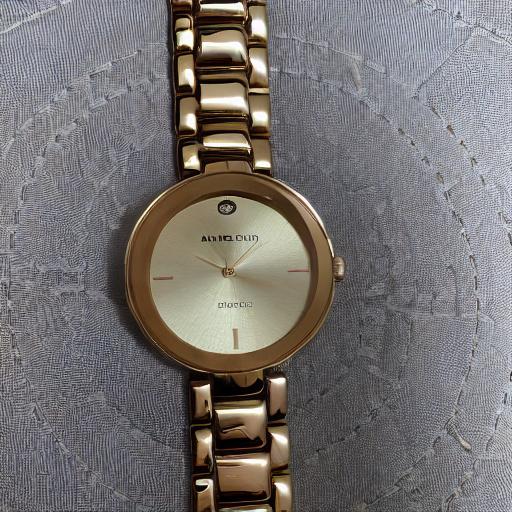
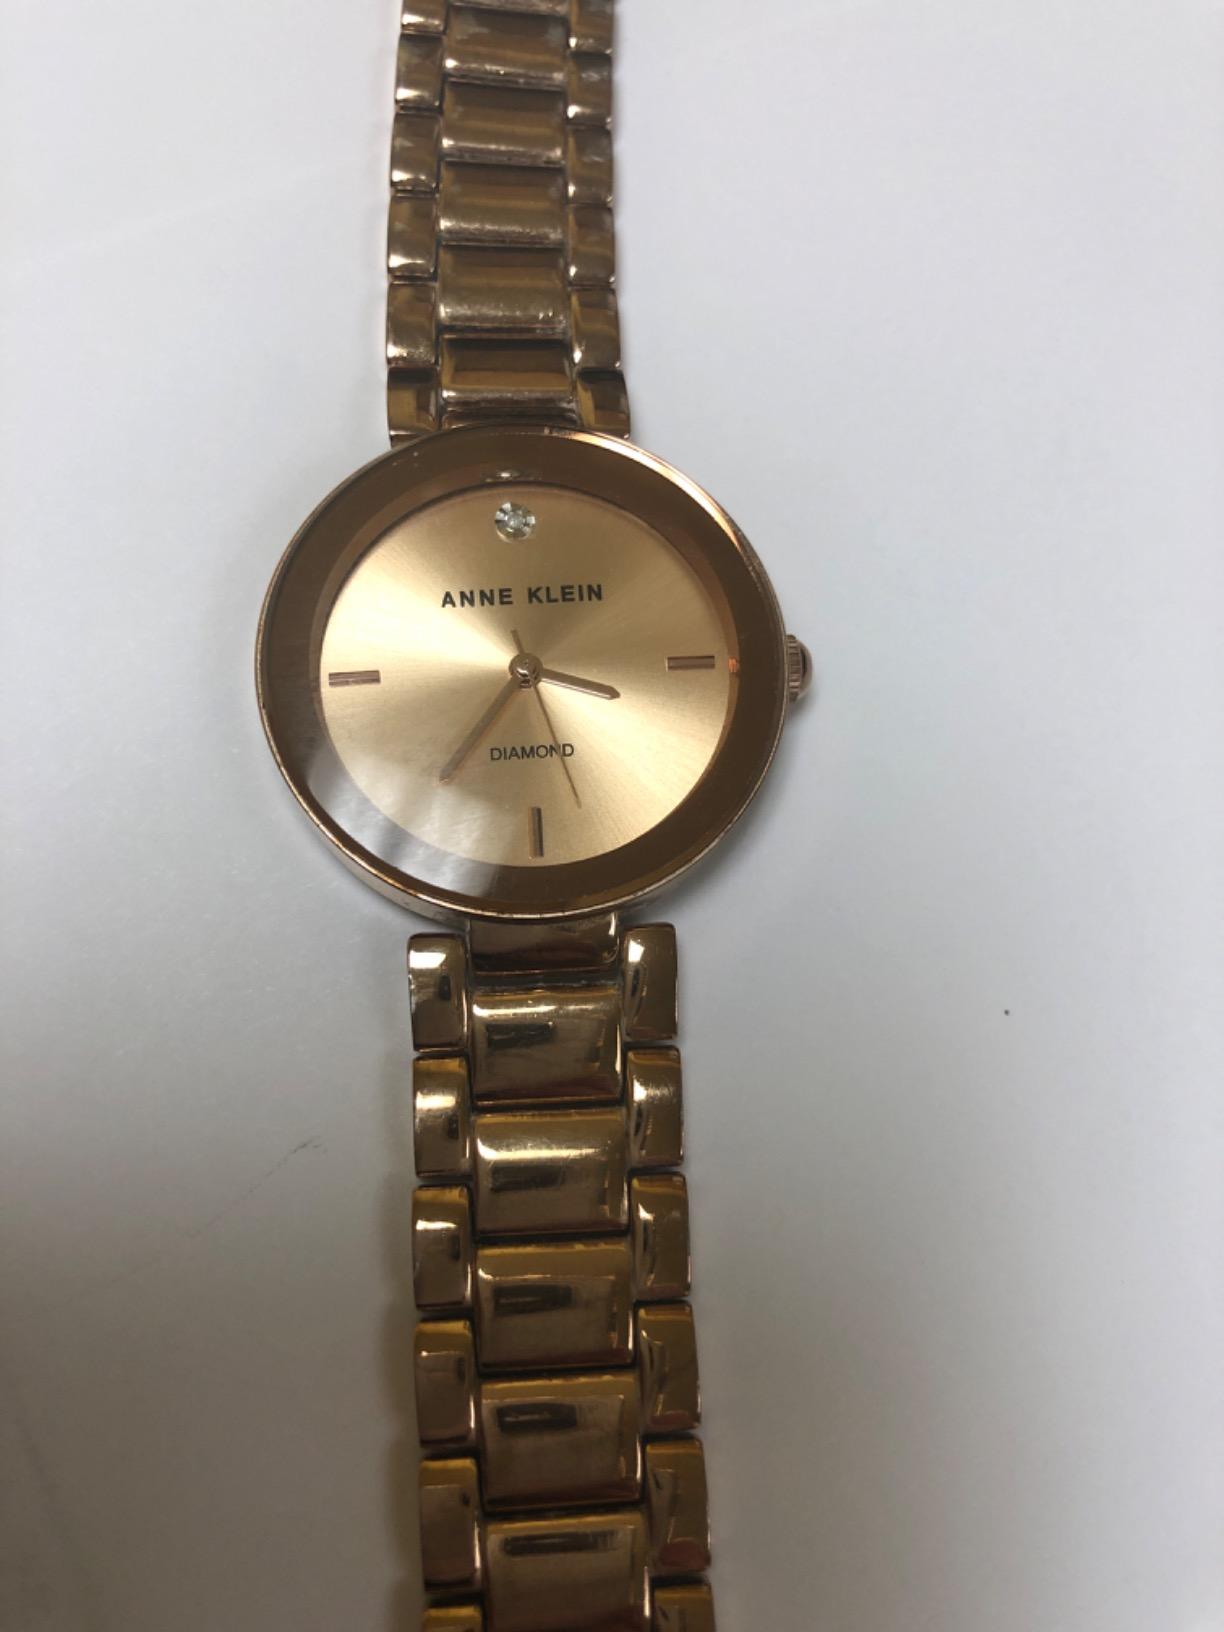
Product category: accessories_watch
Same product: no